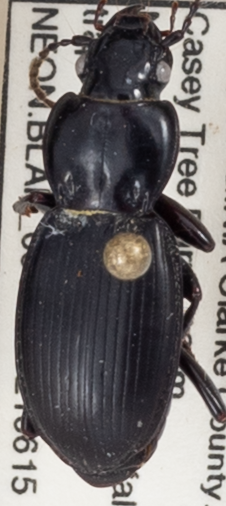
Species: Cyclotrachelus furtivus
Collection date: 2021-06-15
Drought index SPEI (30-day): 0.334
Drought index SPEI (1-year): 0.39
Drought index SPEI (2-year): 0.612